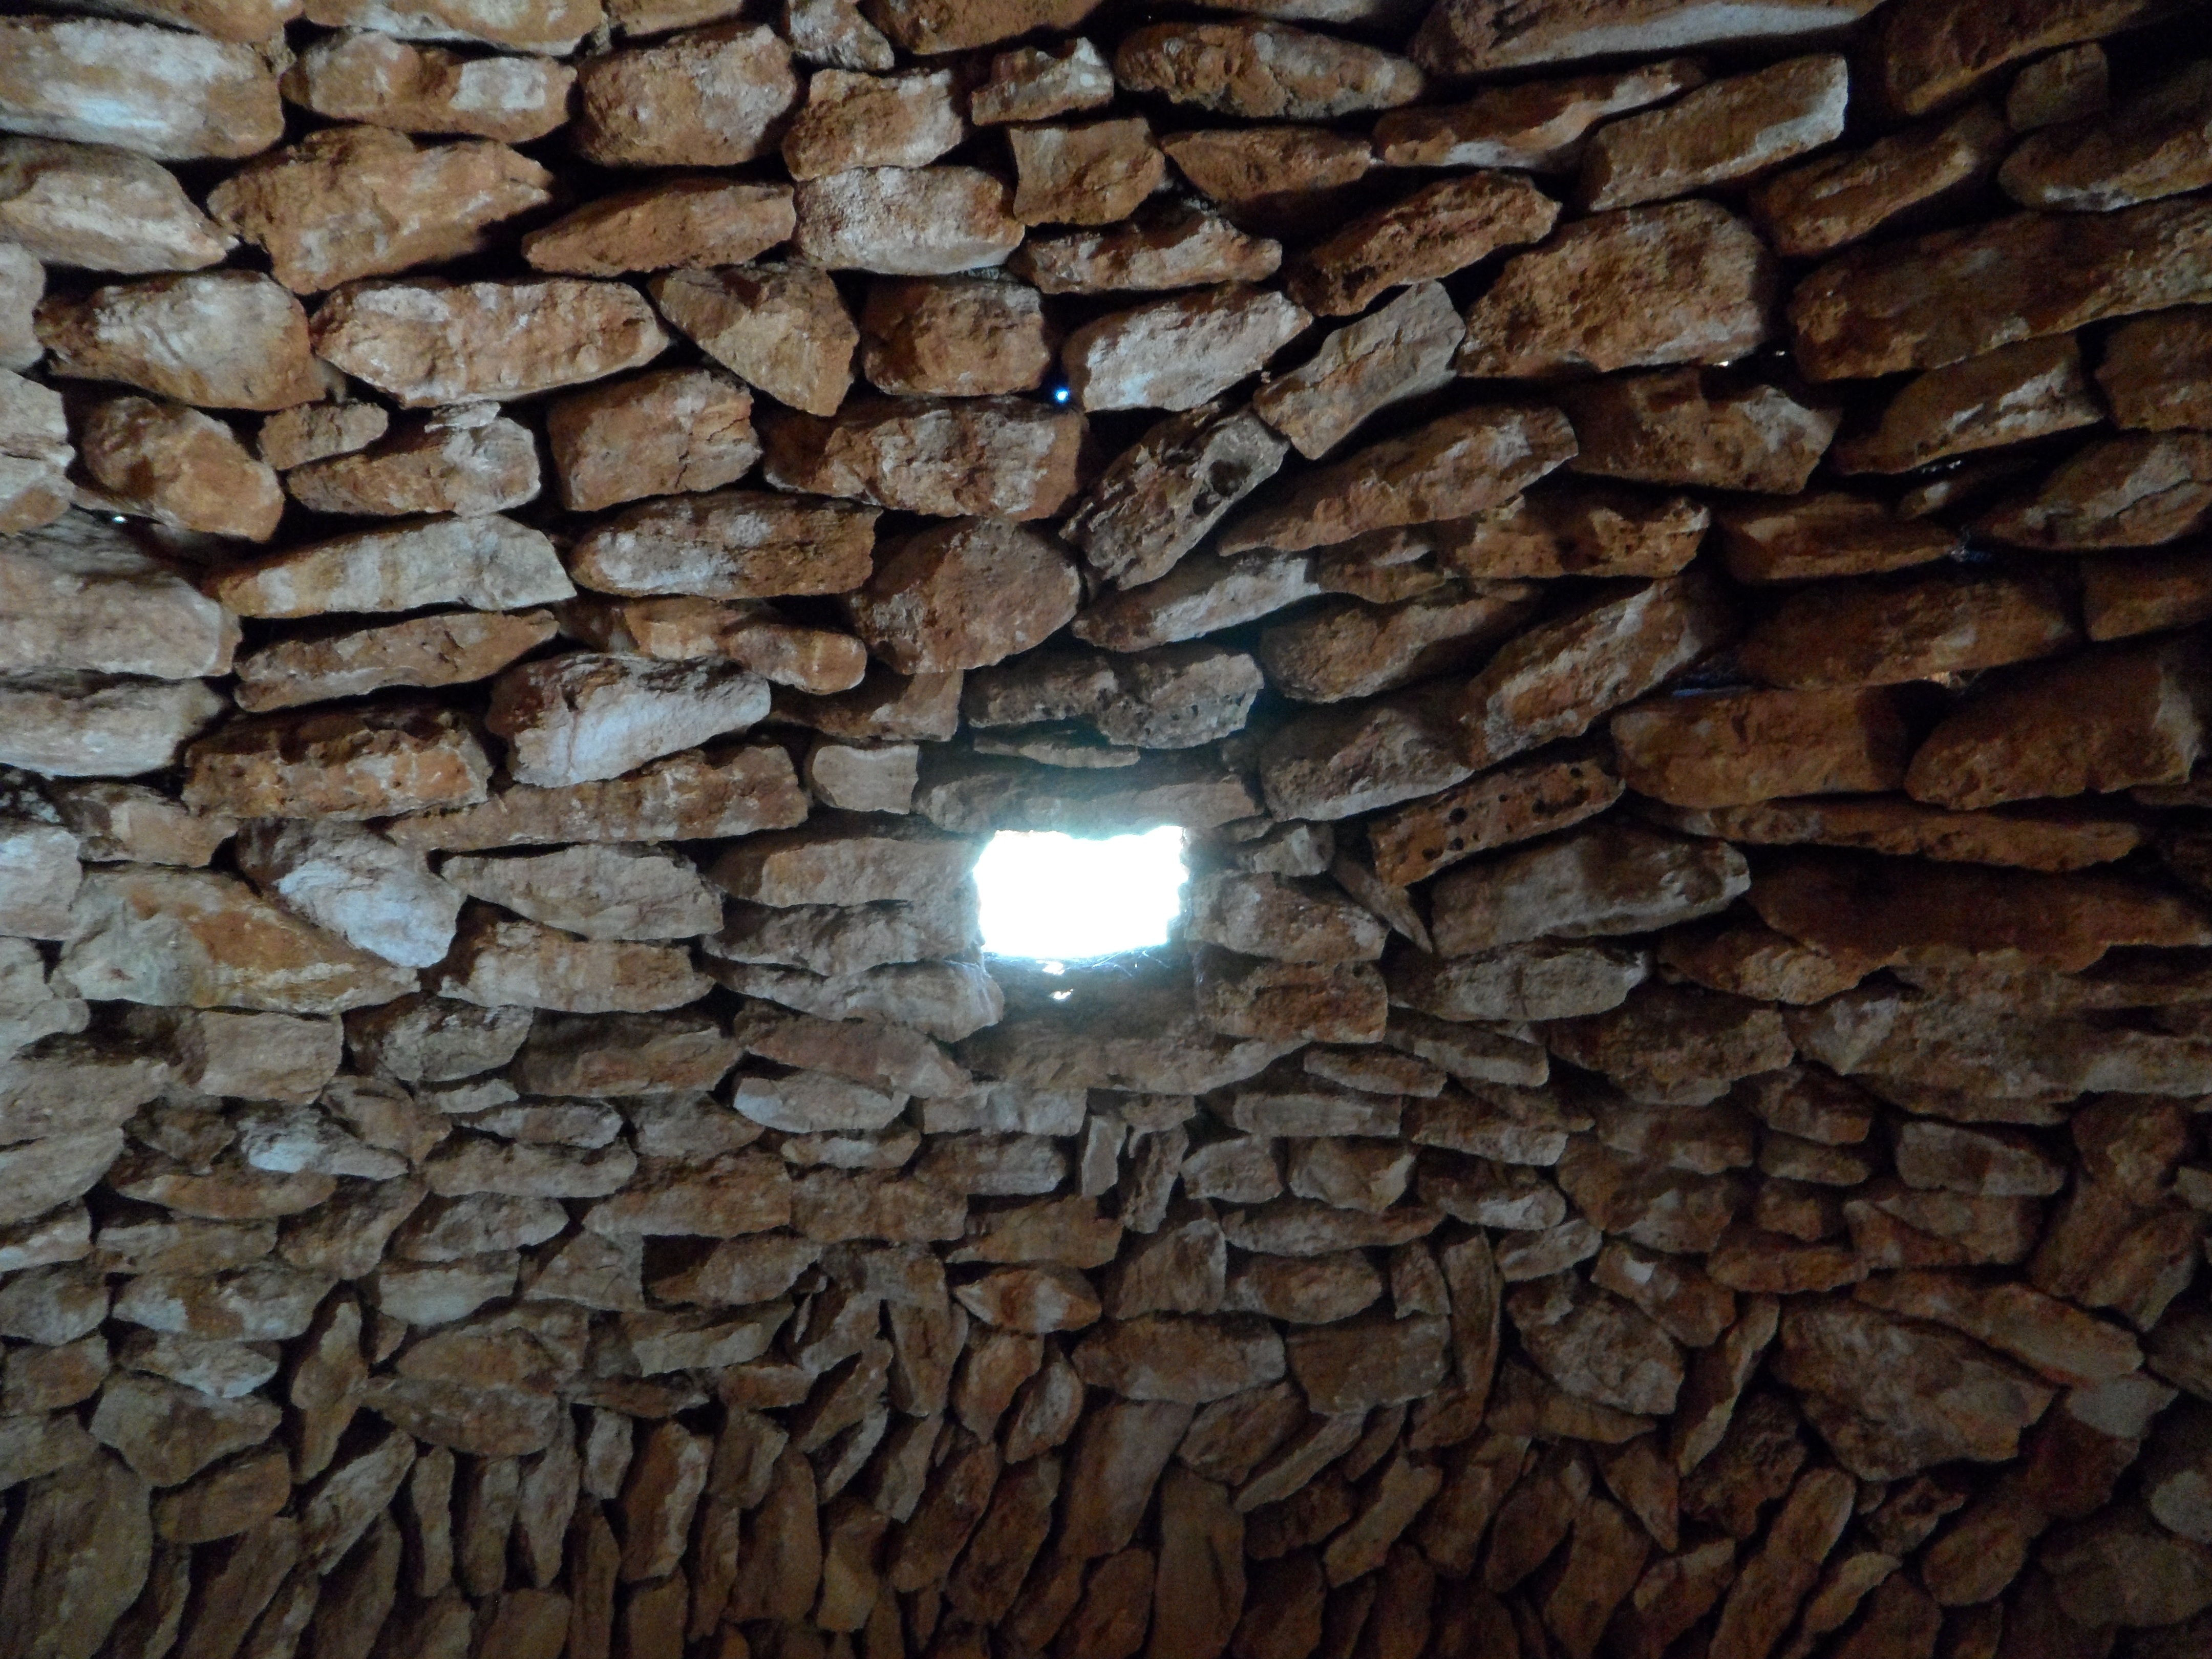
rock, wood, texture, hole, floor, window, building, trunk, wall, stone, soil, stone wall, brick, material, shelter, layer, brickwork, opening, layered, natural stone, flooring, by looking, ray of hope, intimated, see the light